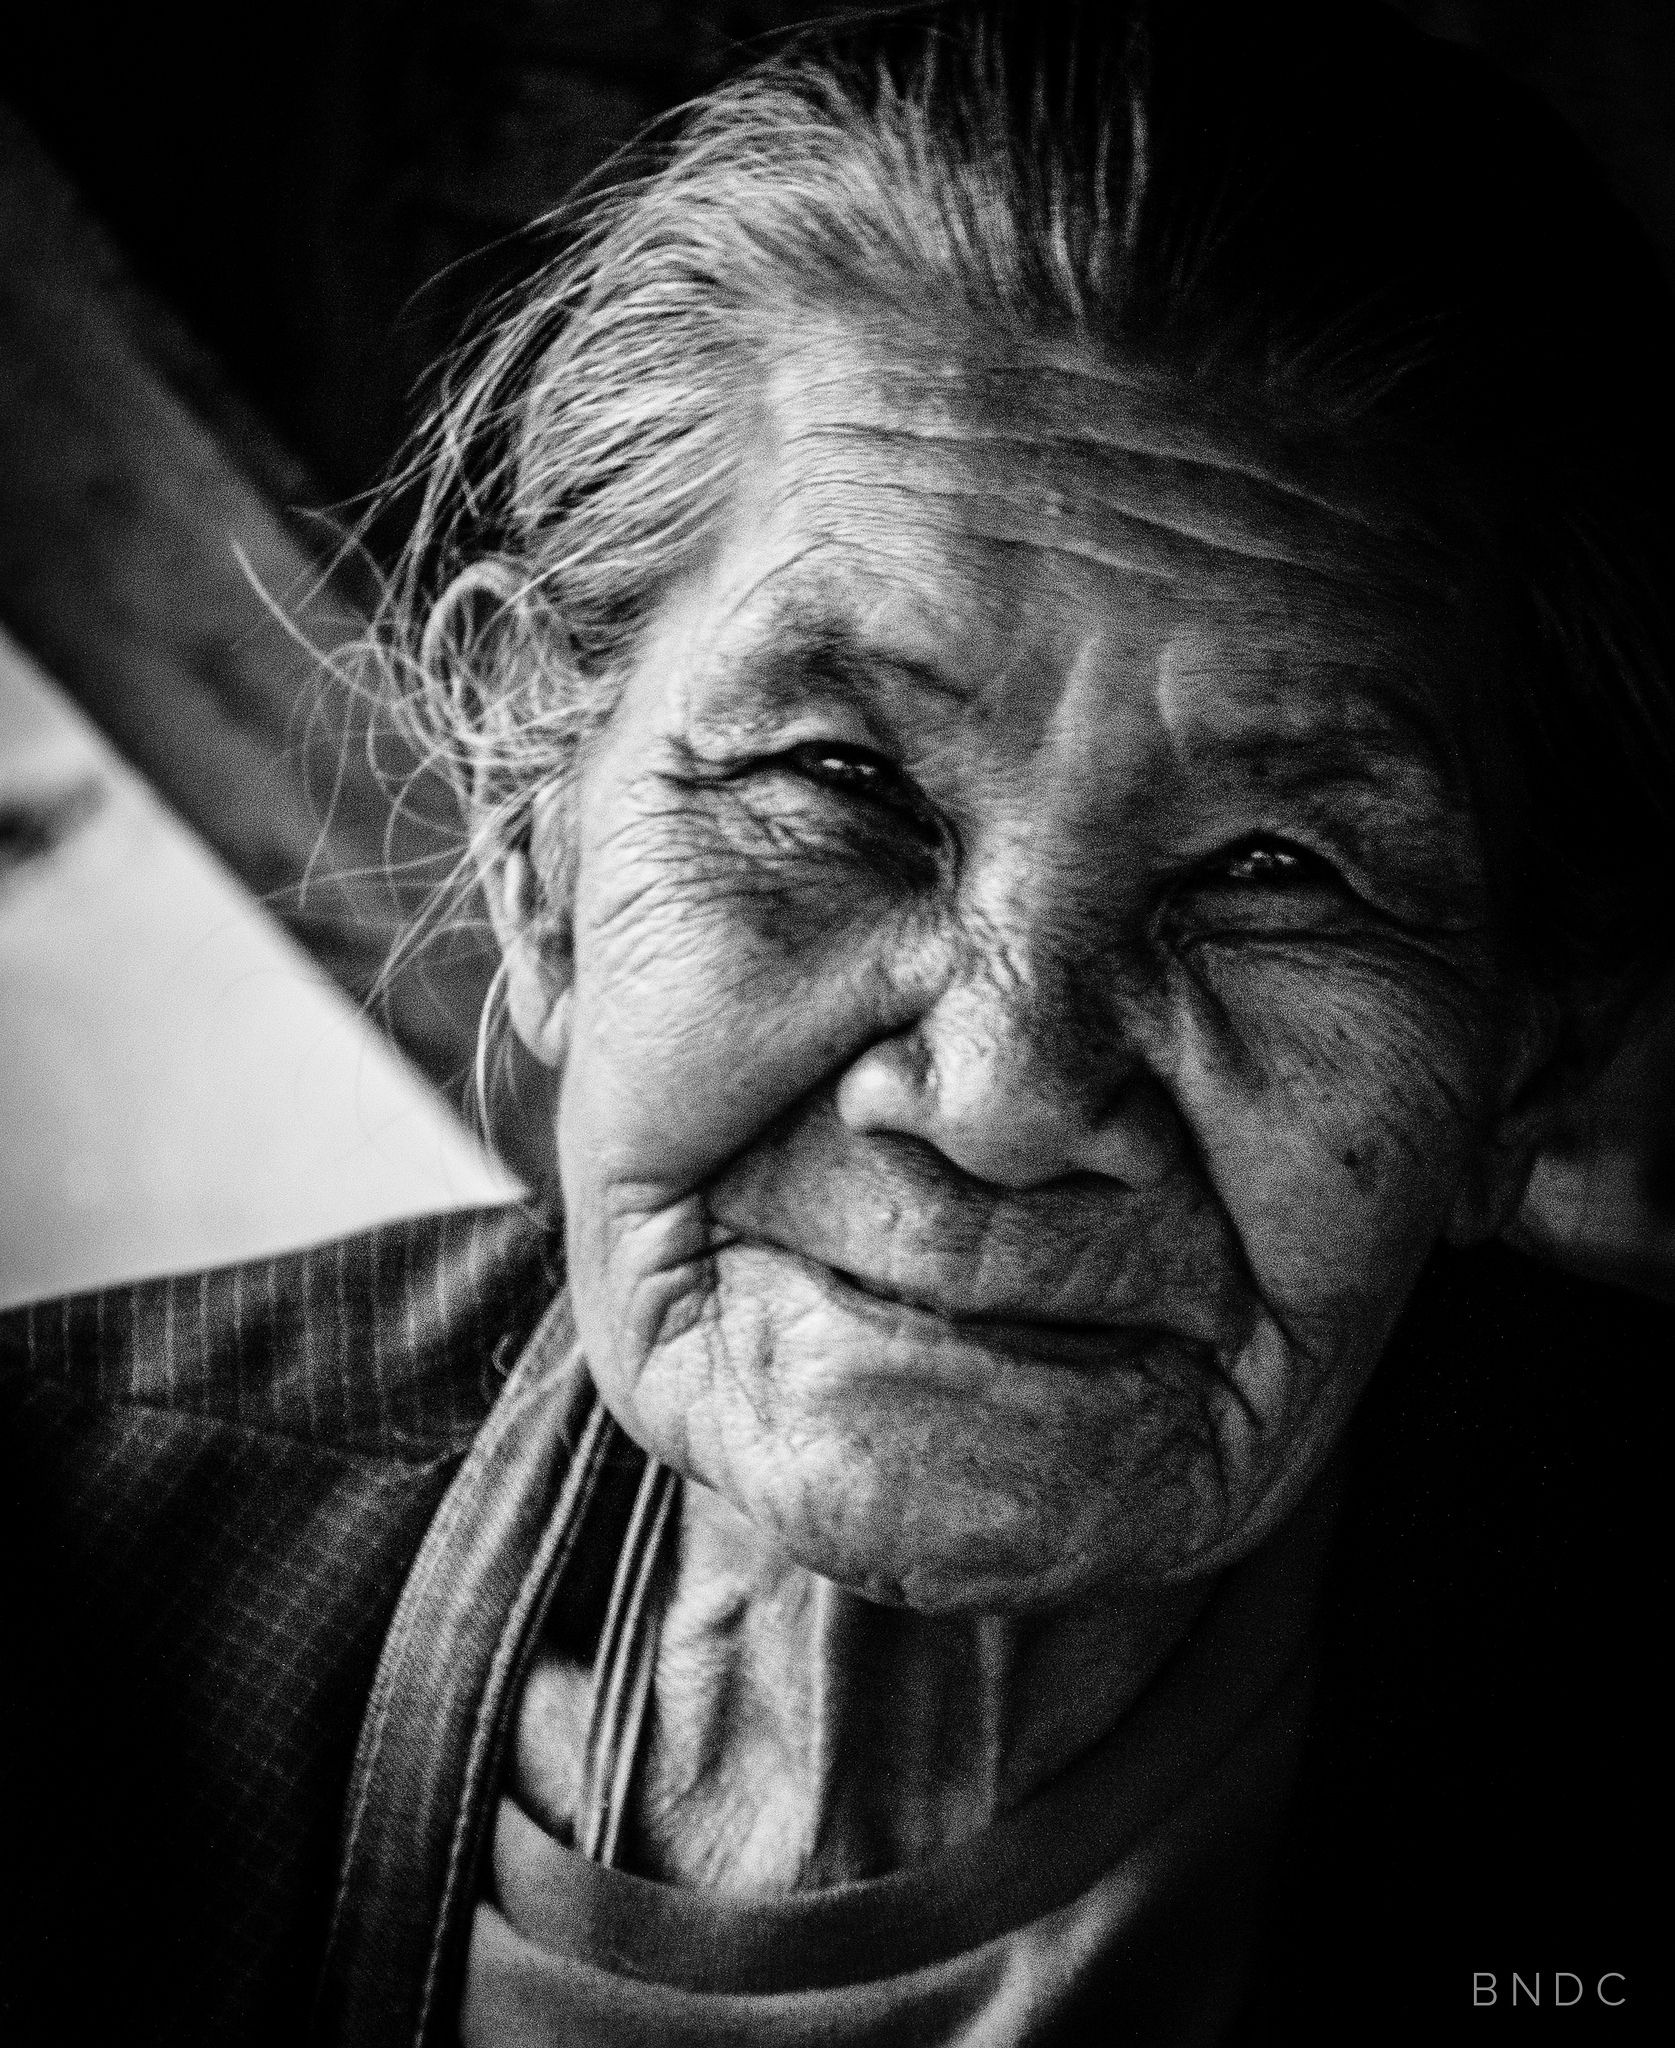
Gender: women